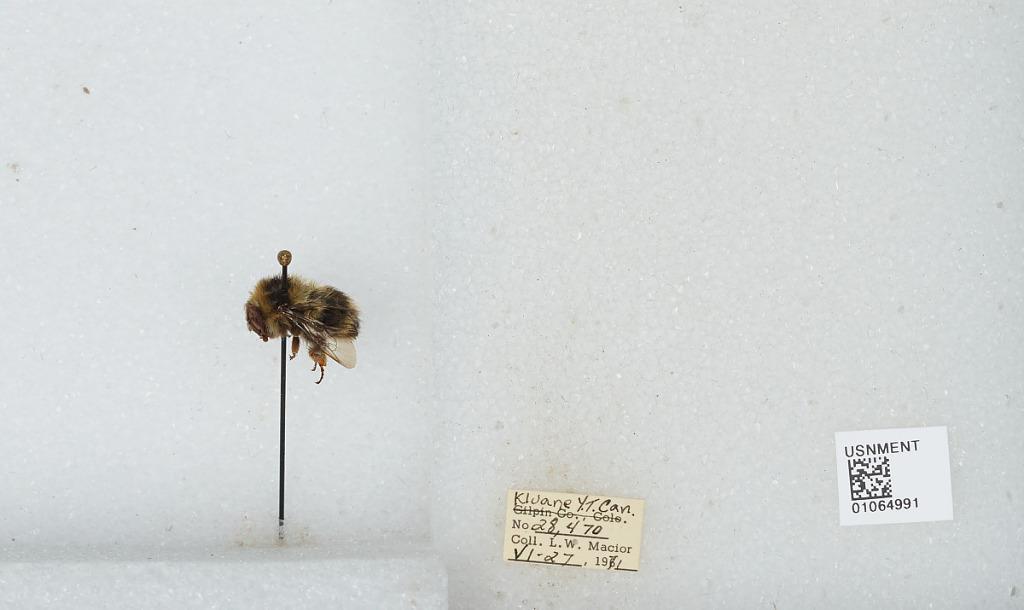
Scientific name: Bombus bifarius nearcticus
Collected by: L. Macior
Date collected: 1971-6-27
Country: Canada
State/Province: Yukon Territory
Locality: Kluane
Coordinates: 60.75, -139.5